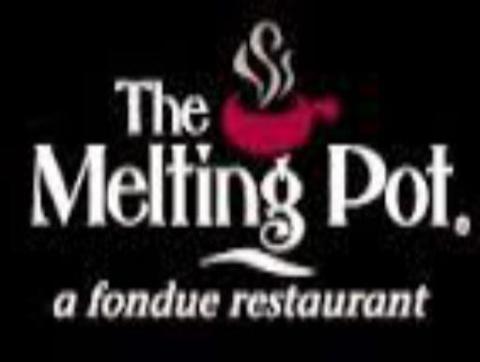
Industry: Food